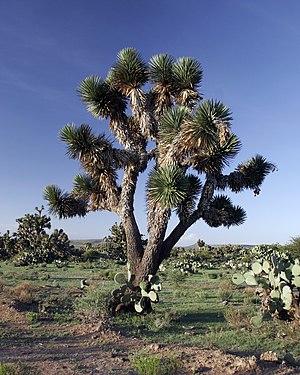
Yucca / Galerie
Slægtens danske navn er egentlig Yucca, men mange overfører navnet fra én af arterne, så slægtens populært kaldes for Palmelilje. Det er planter af Agave-familien med træagtig stamme, smalle stive blade og store grønlighvide hængende blomster. Visse arter afgiver yuccafibre som kan bruges i tekstilfabrikation, og en 5-6 arter bruges i fremstillingen af den alkoholiske drik tequila.